Payton Turner

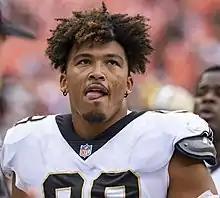
Turner with the New Orleans Saints in 2021

Payton Turner (born January 7, 1999) is an American professional football defensive end for the Dallas Cowboys of the National Football League (NFL). He played college football for the Houston Cougars and was selected by the New Orleans Saints in the first round of the 2021 NFL draft.